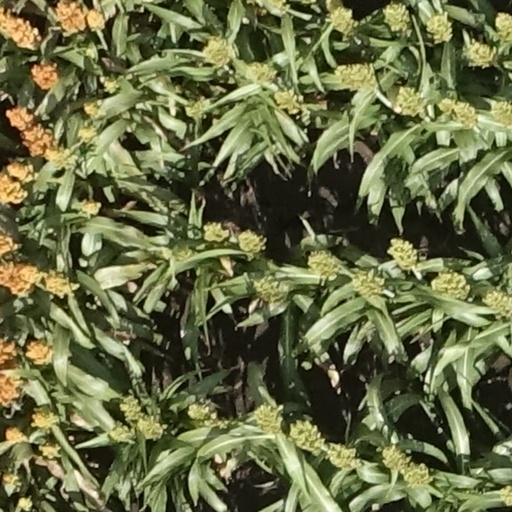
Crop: sorghum